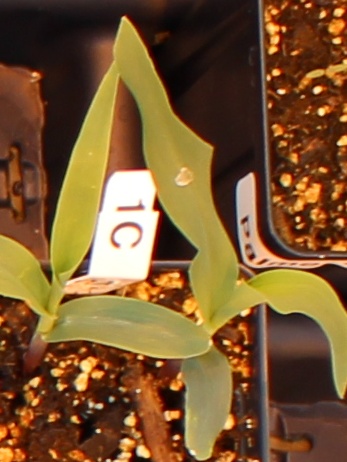
Label: Corn